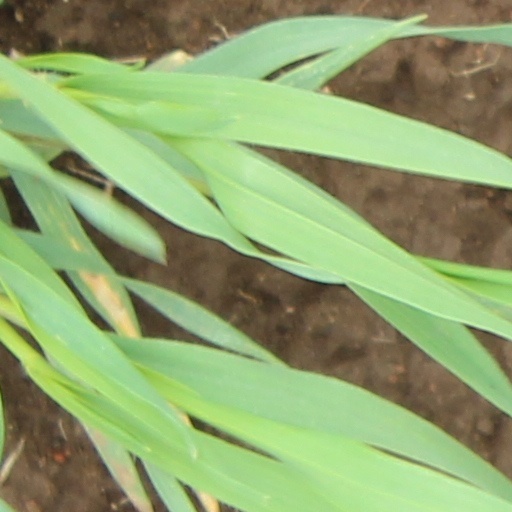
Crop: wheat